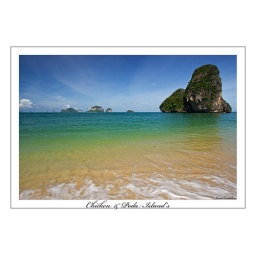
Phra nang beach krabi,with chicken &amp;amp; poda island in the background.A very pretty beach in krabi thailand,with beautiful dramatic landscapes in abundance.